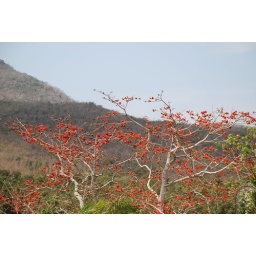
I love the red against the green hills.